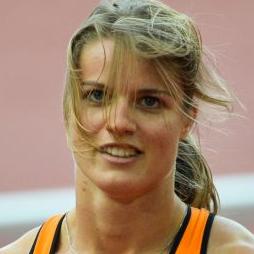
Age: 21